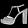
Label: Sandal